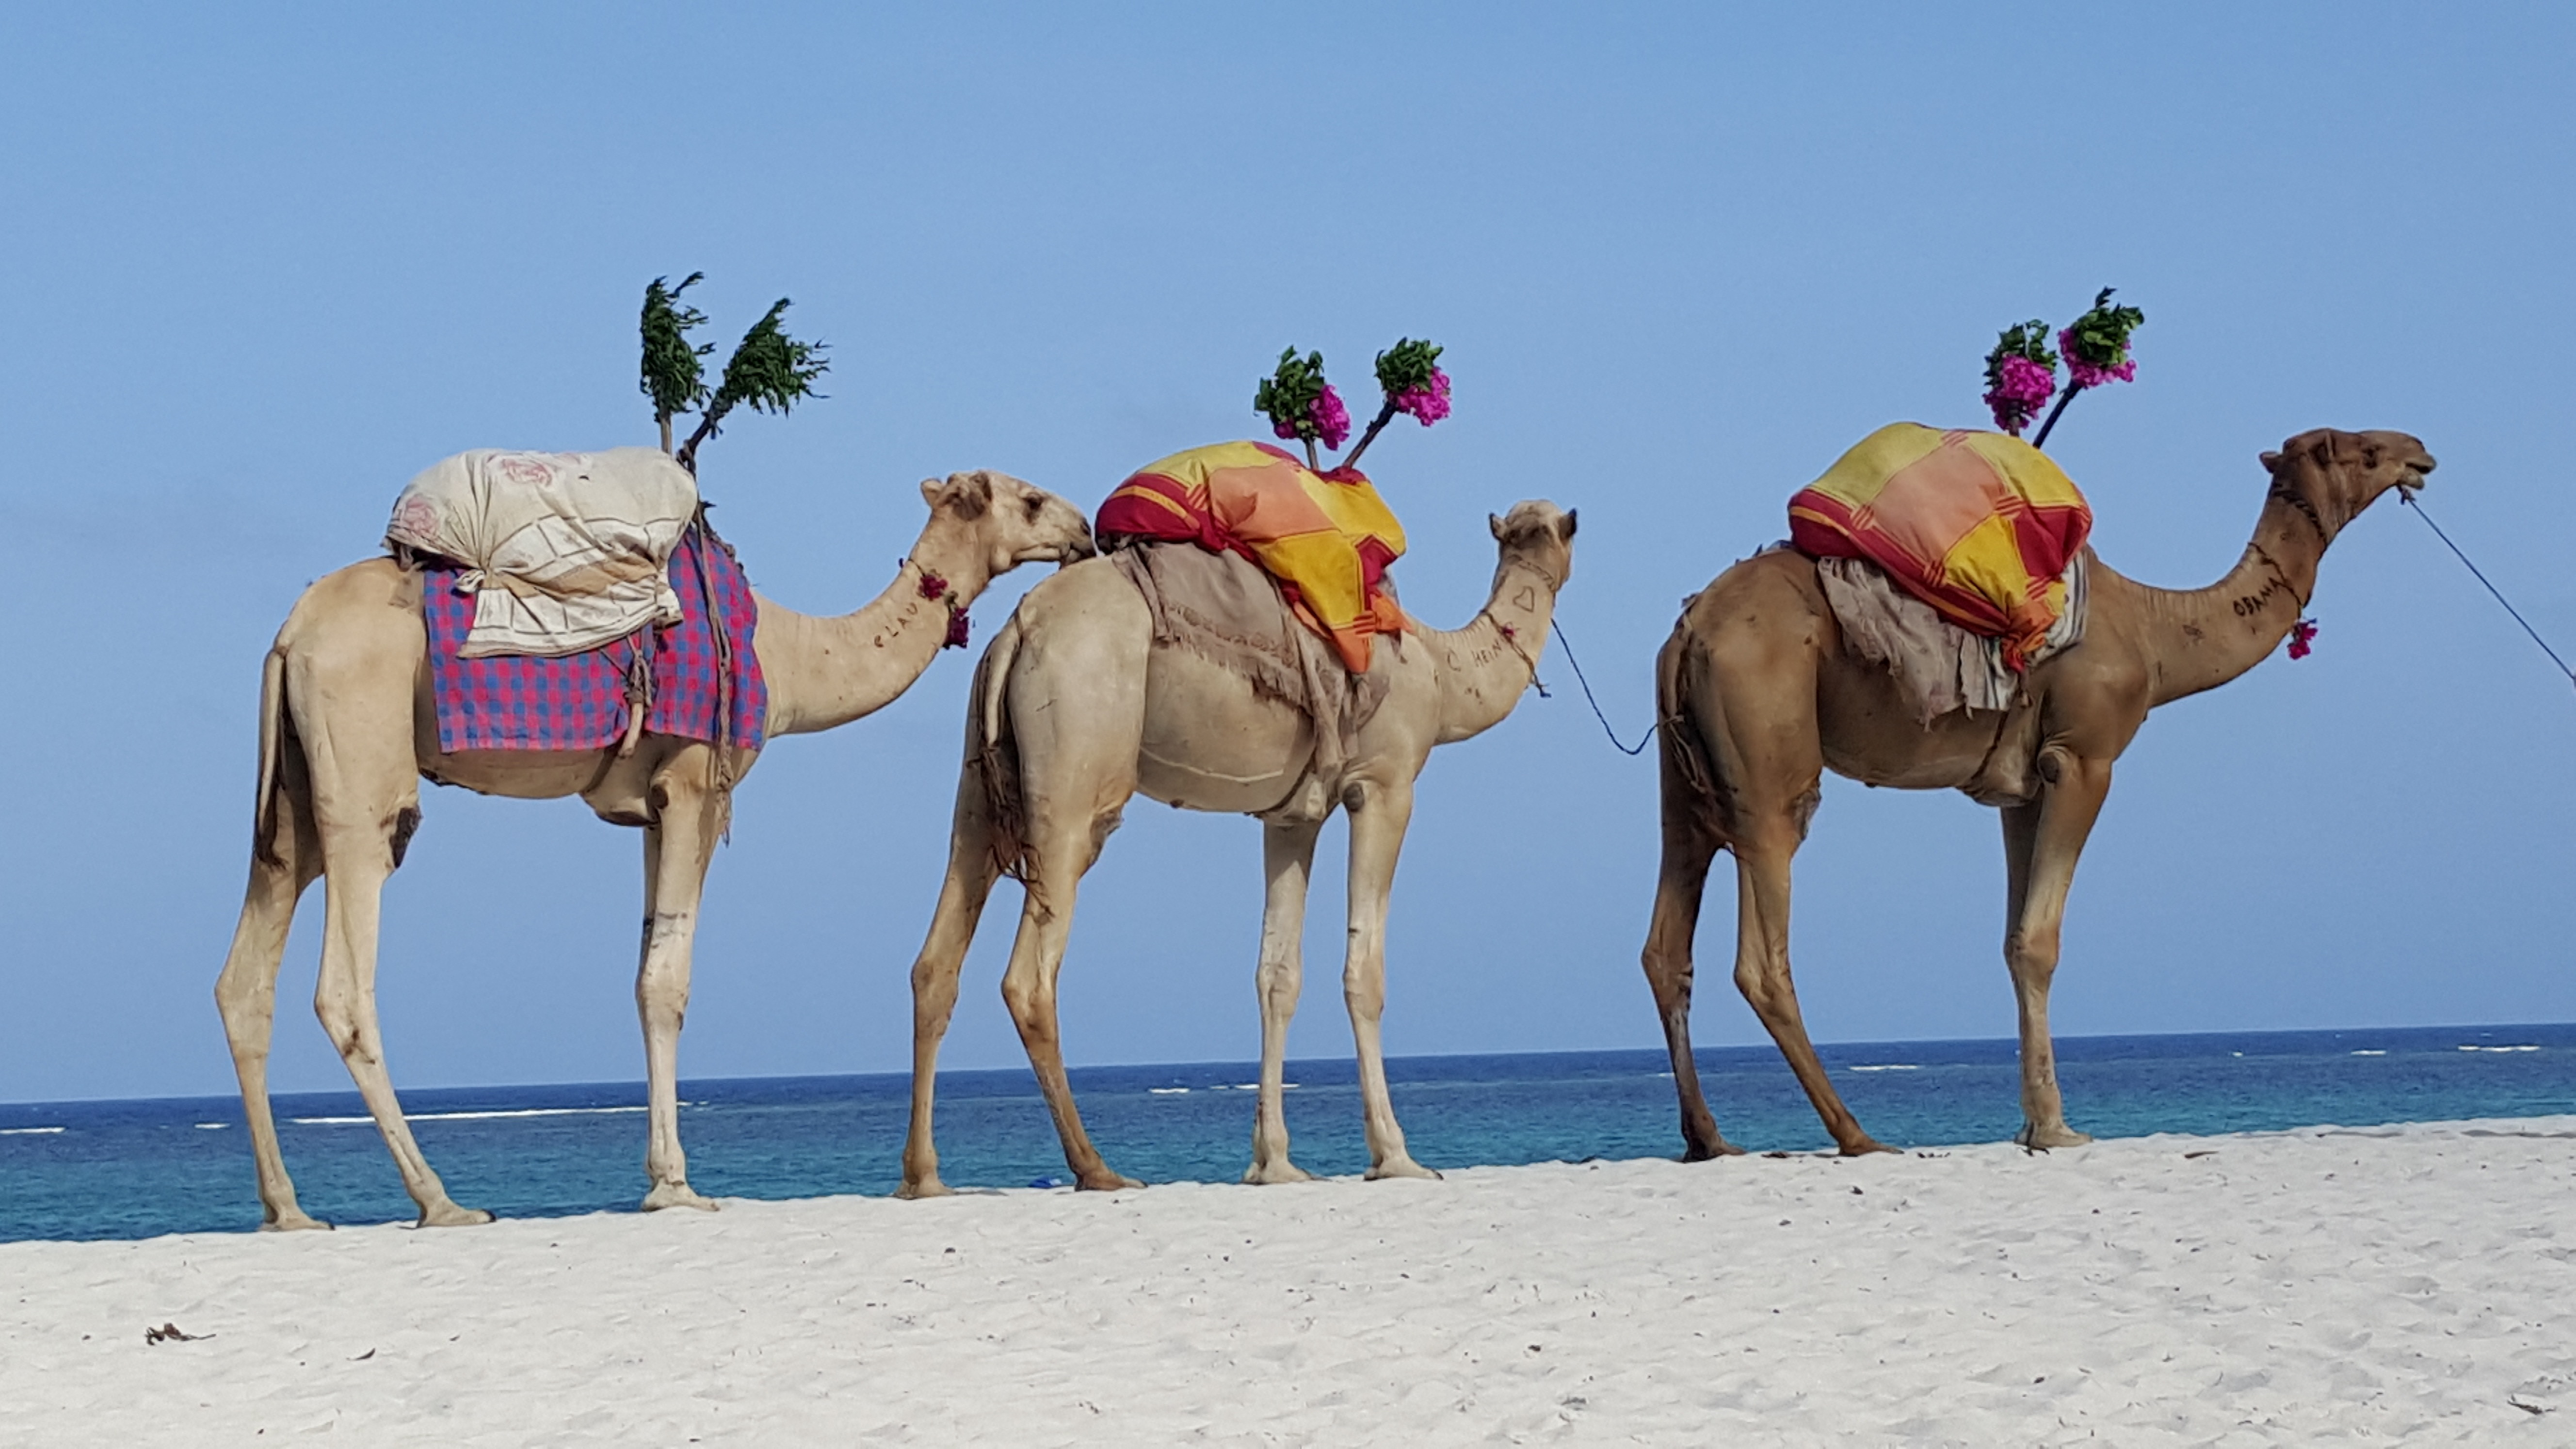
camel, africa, mammal, dromedary, camels, vertebrate, caravan, oasis, grancanaria, desert ship, natural environment, camel like mammal, arabian camel